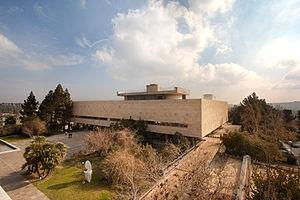
Guivat Ram est un quartier du centre de Jérusalem où se situent plusieurs des bâtiments abritant les principales institutions de l'État d'Israël. La colline de Guivat Ram domine la vallée de la Croix.